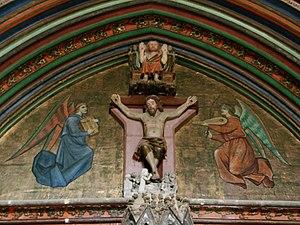
Marciac est une commune française située dans le département du Gers, en région Occitanie.